Eucalyptus oil

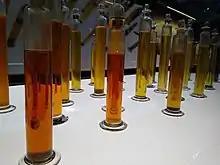
Eucalypt oils distilled in the early 20th century, on display at the Powerhouse Museum, Sydney

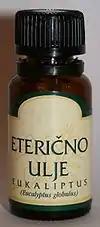
Eucalyptus oil for pharmaceutical use.

Eucalyptus oil is the generic name for distilled oil from the leaves of "Eucalyptus", a genus of the plant family Myrtaceae, mostly native to Australia but cultivated worldwide. Eucalyptus oil has a history of wide application, as a pharmaceutical, antiseptic, repellent, flavouring and fragrance, as well as having industrial uses. The leaves of selected "Eucalyptus" species are steam distilled to extract eucalyptus oil.